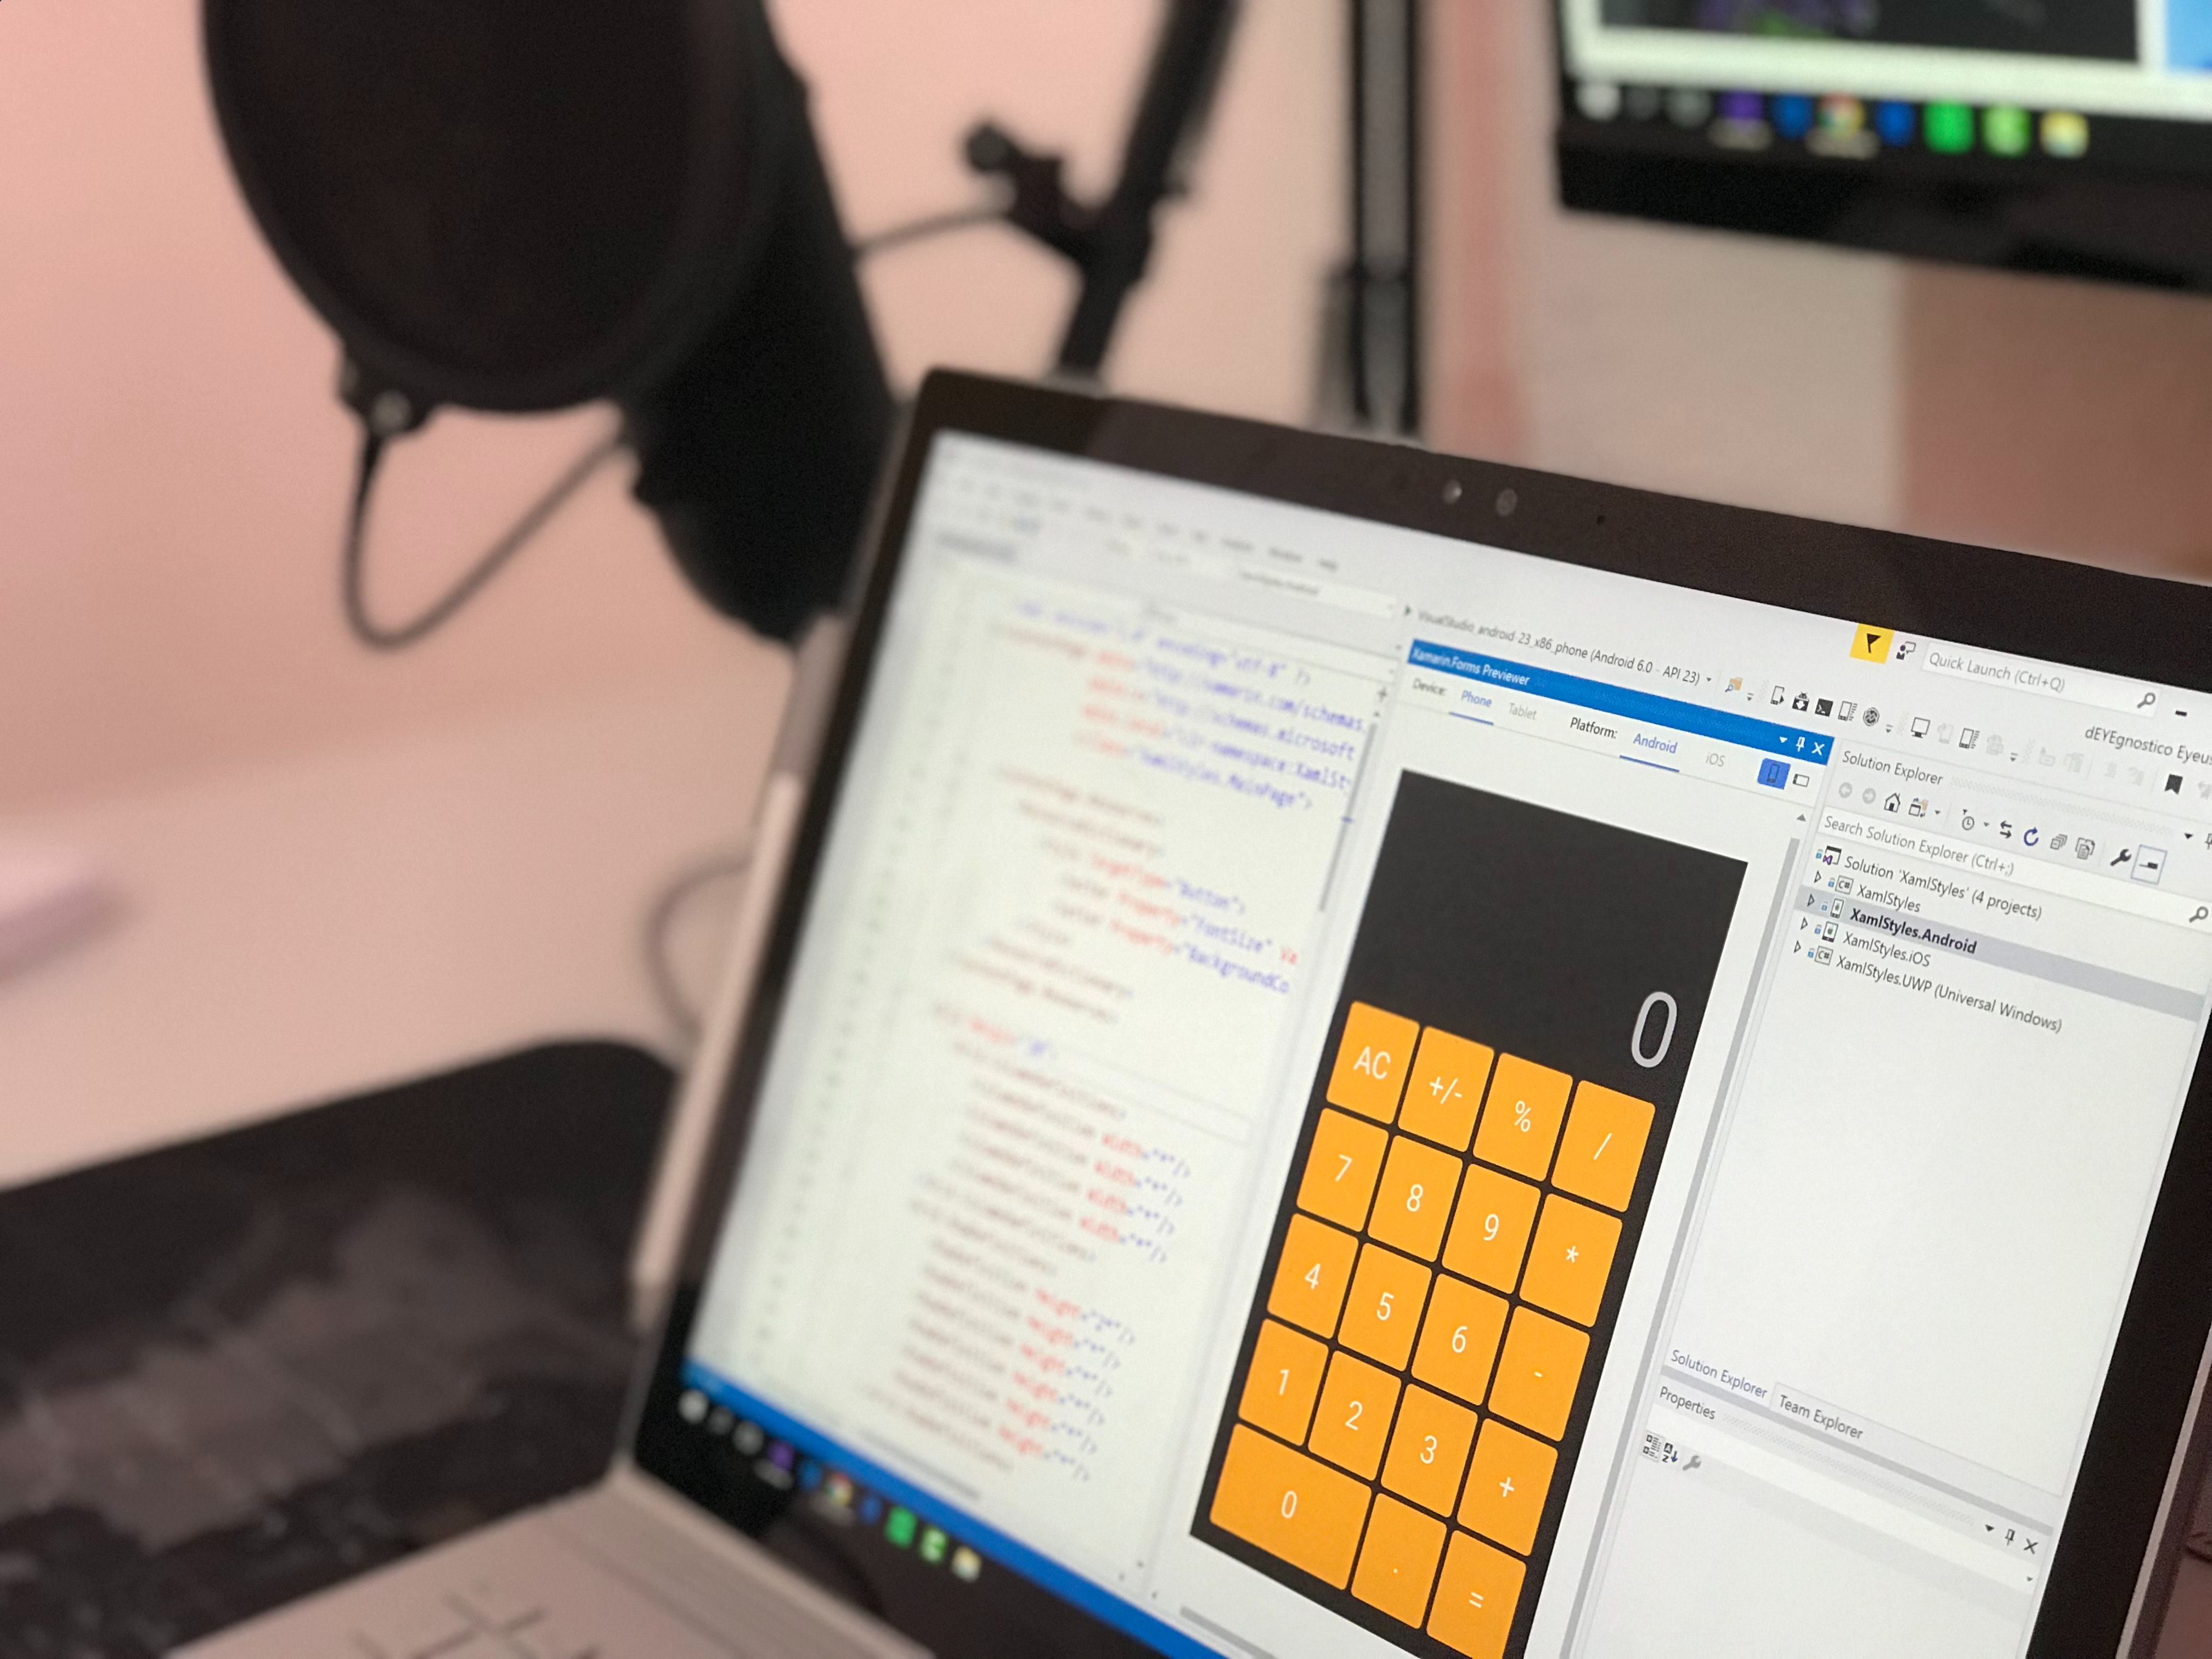
text, technology, electronic device, gadget, font, computer, ipad, computer keyboard, personal computer, laptop, software engineering, multimedia